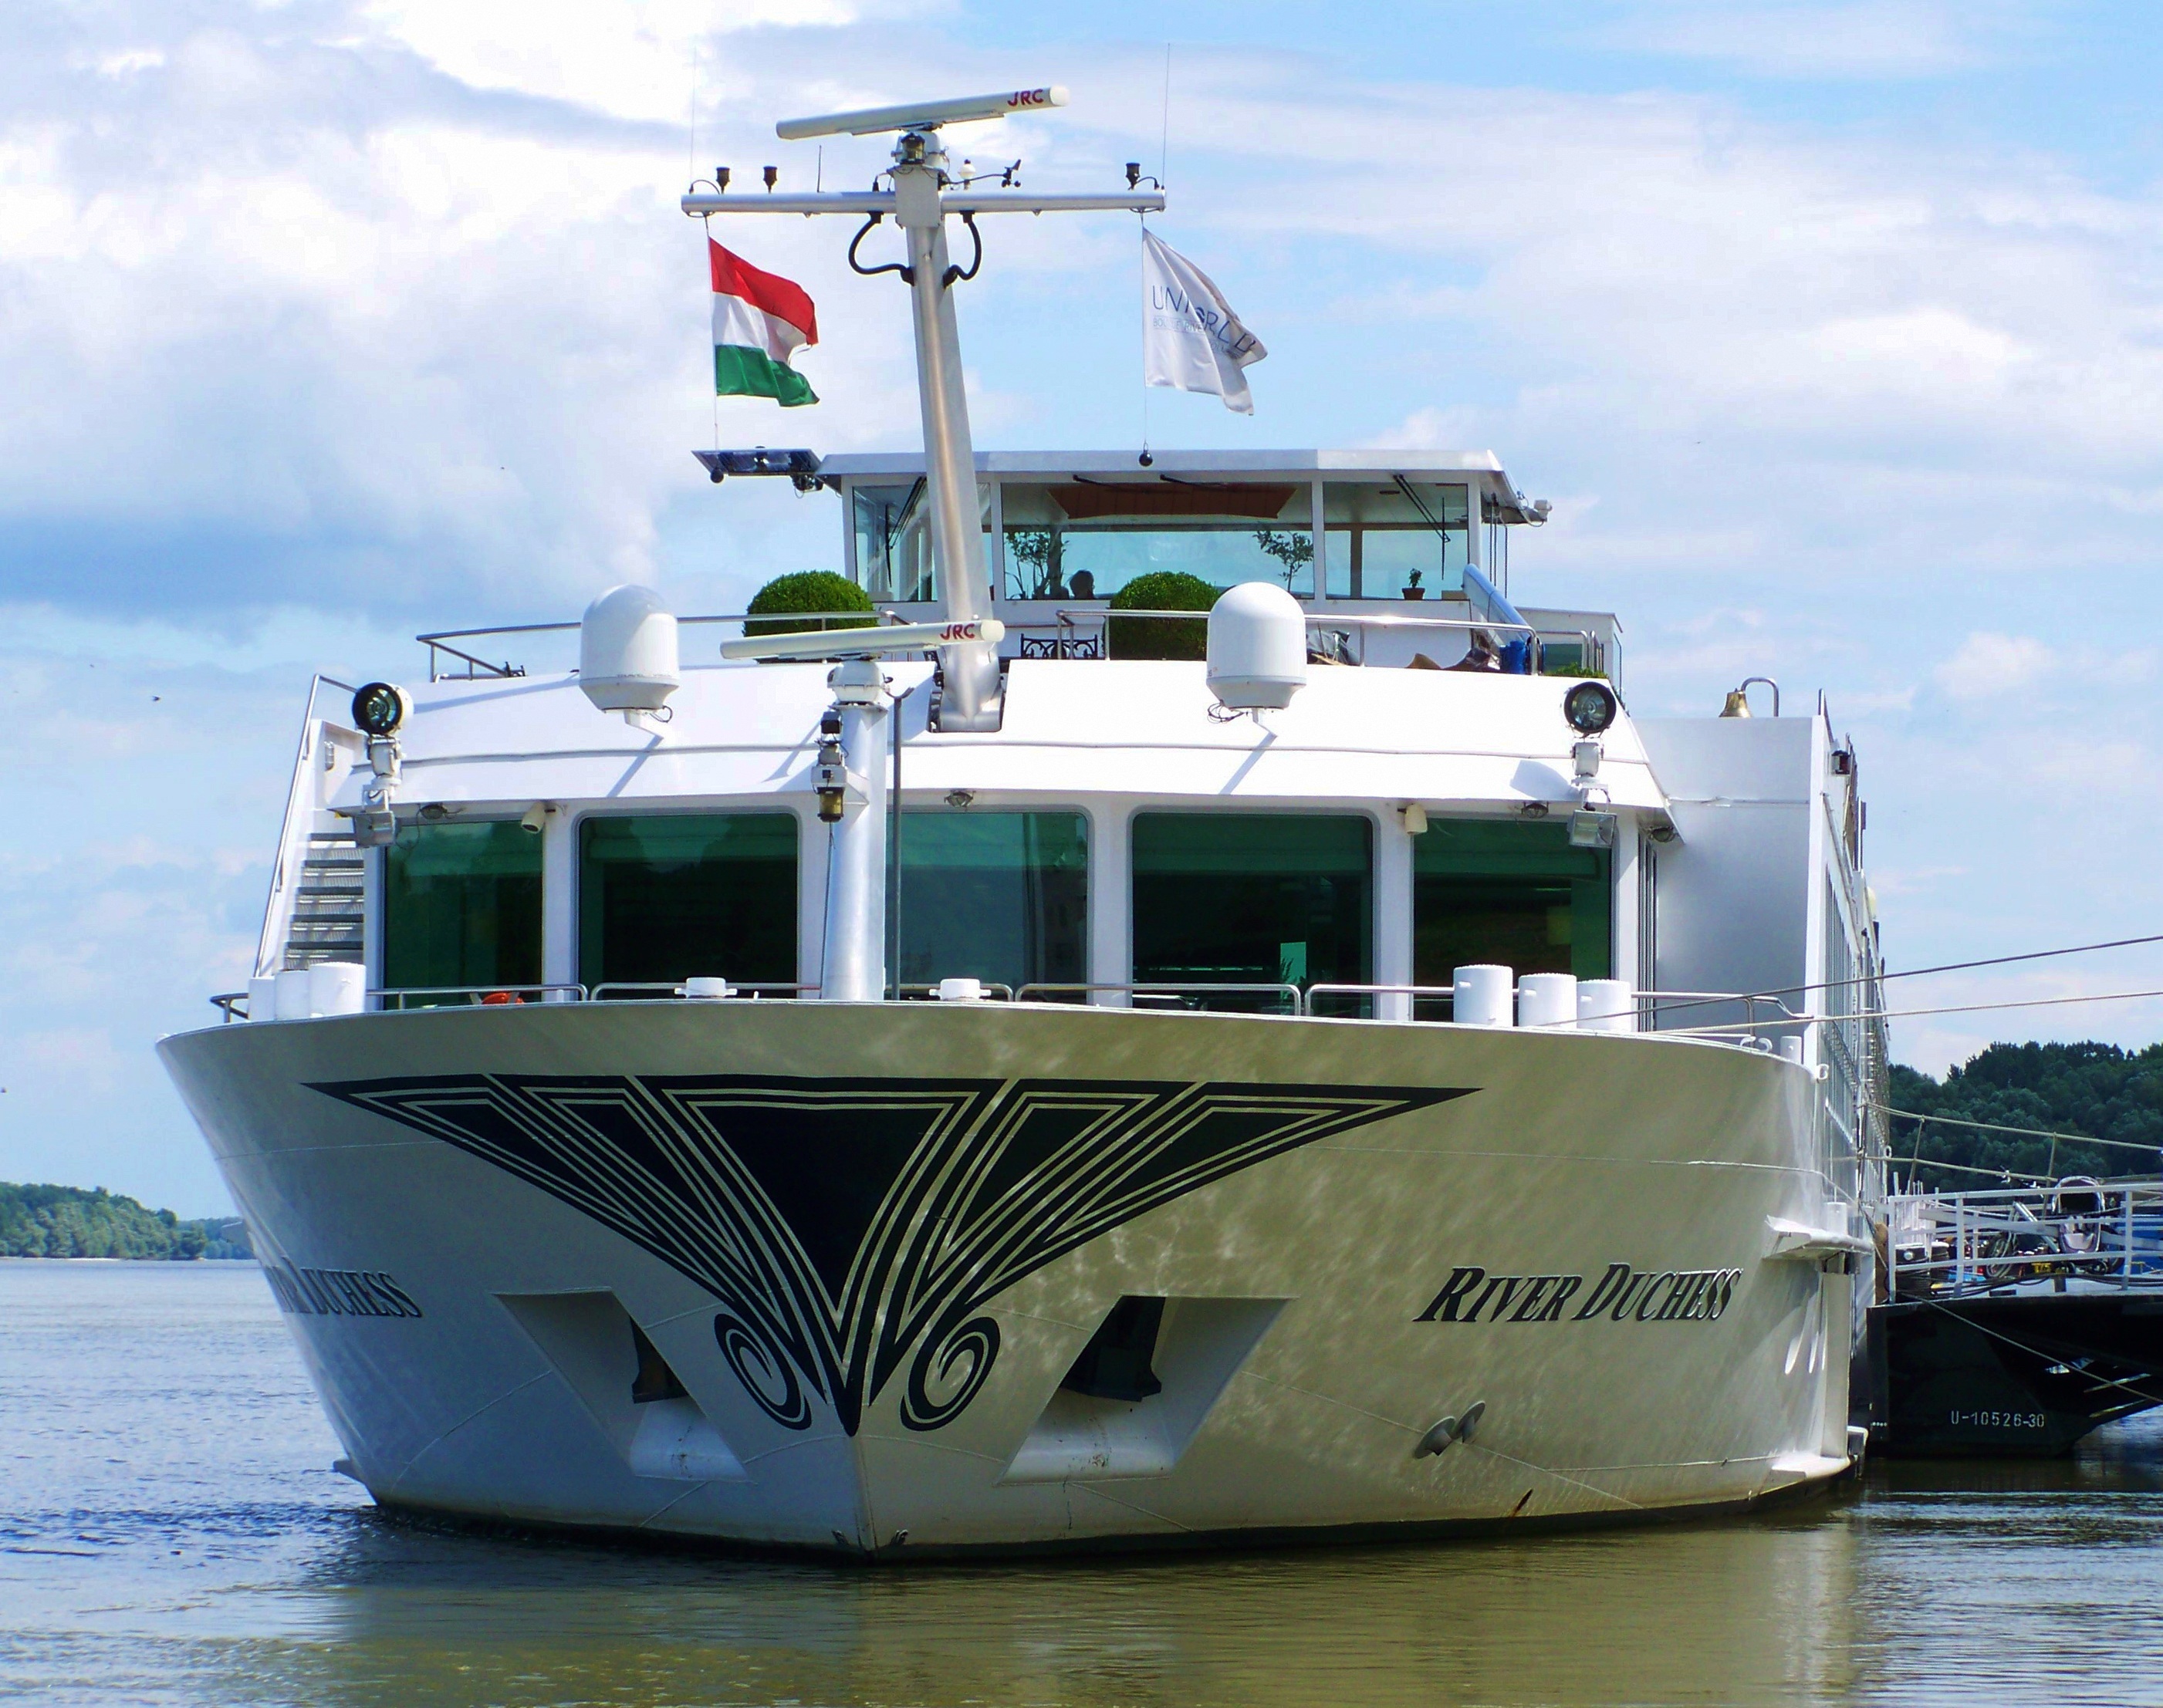
sea, boat, ship, vehicle, yacht, ferry, danube, watercraft, fishing vessel, motor ship, passenger ship, luxury yacht, luxury boat, pier moh cs, fishing trawler